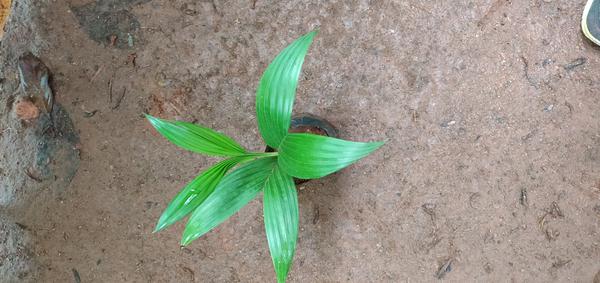
Plant: Betel_Nut